Chadderton

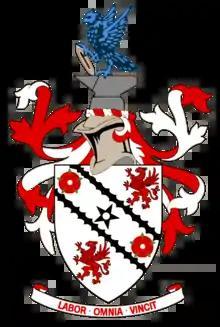
The coat of arms of the former Chadderton Urban District Council, granted by the College of Arms on 9 September 1955. The arms are emblematic of the history of Chadderton, incorporating in its design emblems from ancient manorial families, as well as symbols of industry. The motto at bottom means "Labour Conquers Everything".

The study of place names in Chadderton suggests that the ancient Britons once inhabited the area. Remains of Roman roads have been discovered running through the town, and the local road name "Streetbridge" suggests that the Romans once marched along it on a path which may have led to Blackstone Edge. Relics found at a tumulus in Chadderton Fold date from the Early Middle Ages, probably from the early period of Anglo-Saxon England, when Angles settled in the area and Chadderton emerged as a manor of the hundred of Salford.